History of Washington (state)

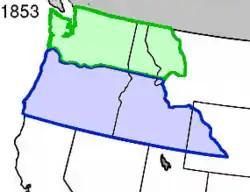
The Oregon Territory (blue) with the Washington Territory (green) in 1853

Washington Territory, which included Washington and pieces of Idaho and Montana, was formed from Oregon Territory in 1853. Isaac Ingalls Stevens, a Mexican-American War veteran, had heavily supported the candidacy of President Franklin Pierce, a fellow veteran. In 1853 Stevens successfully applied to President Pierce for the governorship of the new Washington Territory, a post that also carried the title of Superintendent of Indian Affairs.